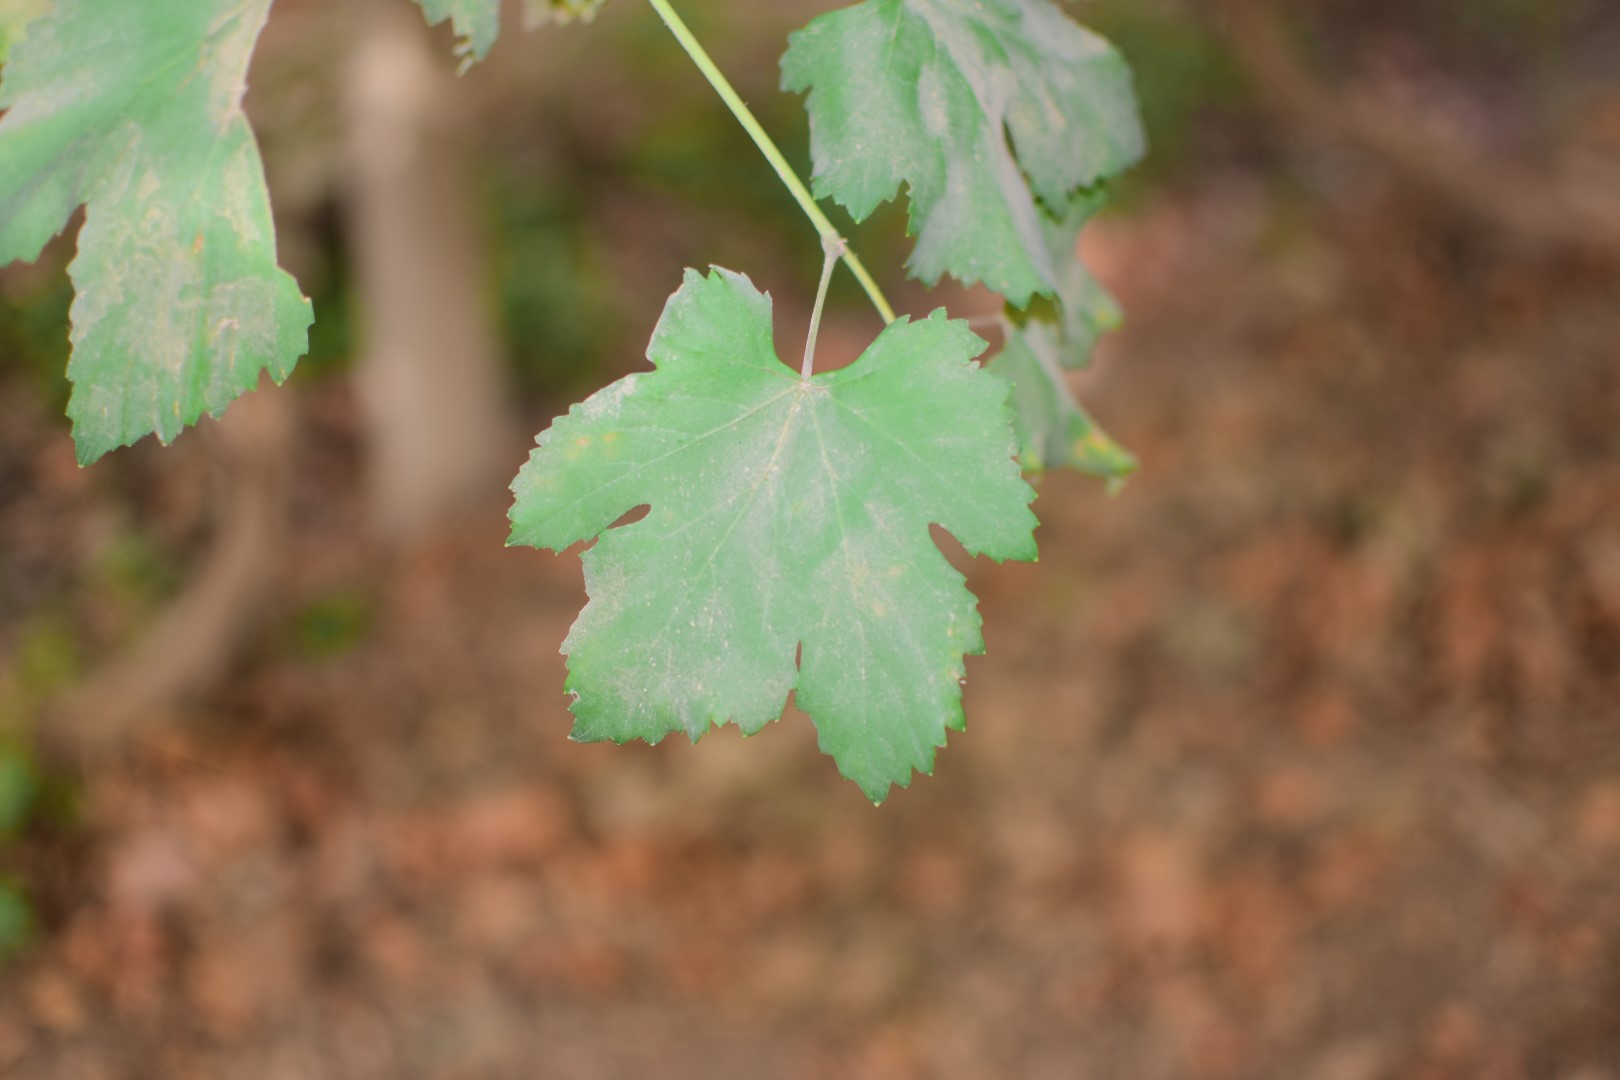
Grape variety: Kamali